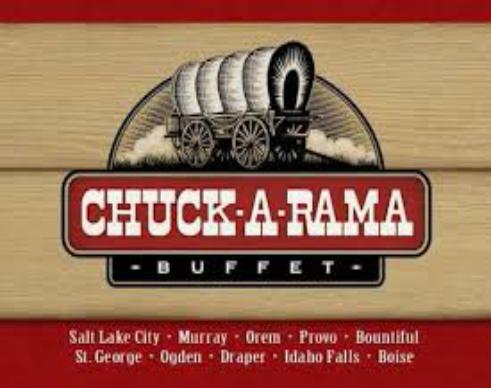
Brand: Chuck-A-Rama
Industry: Food